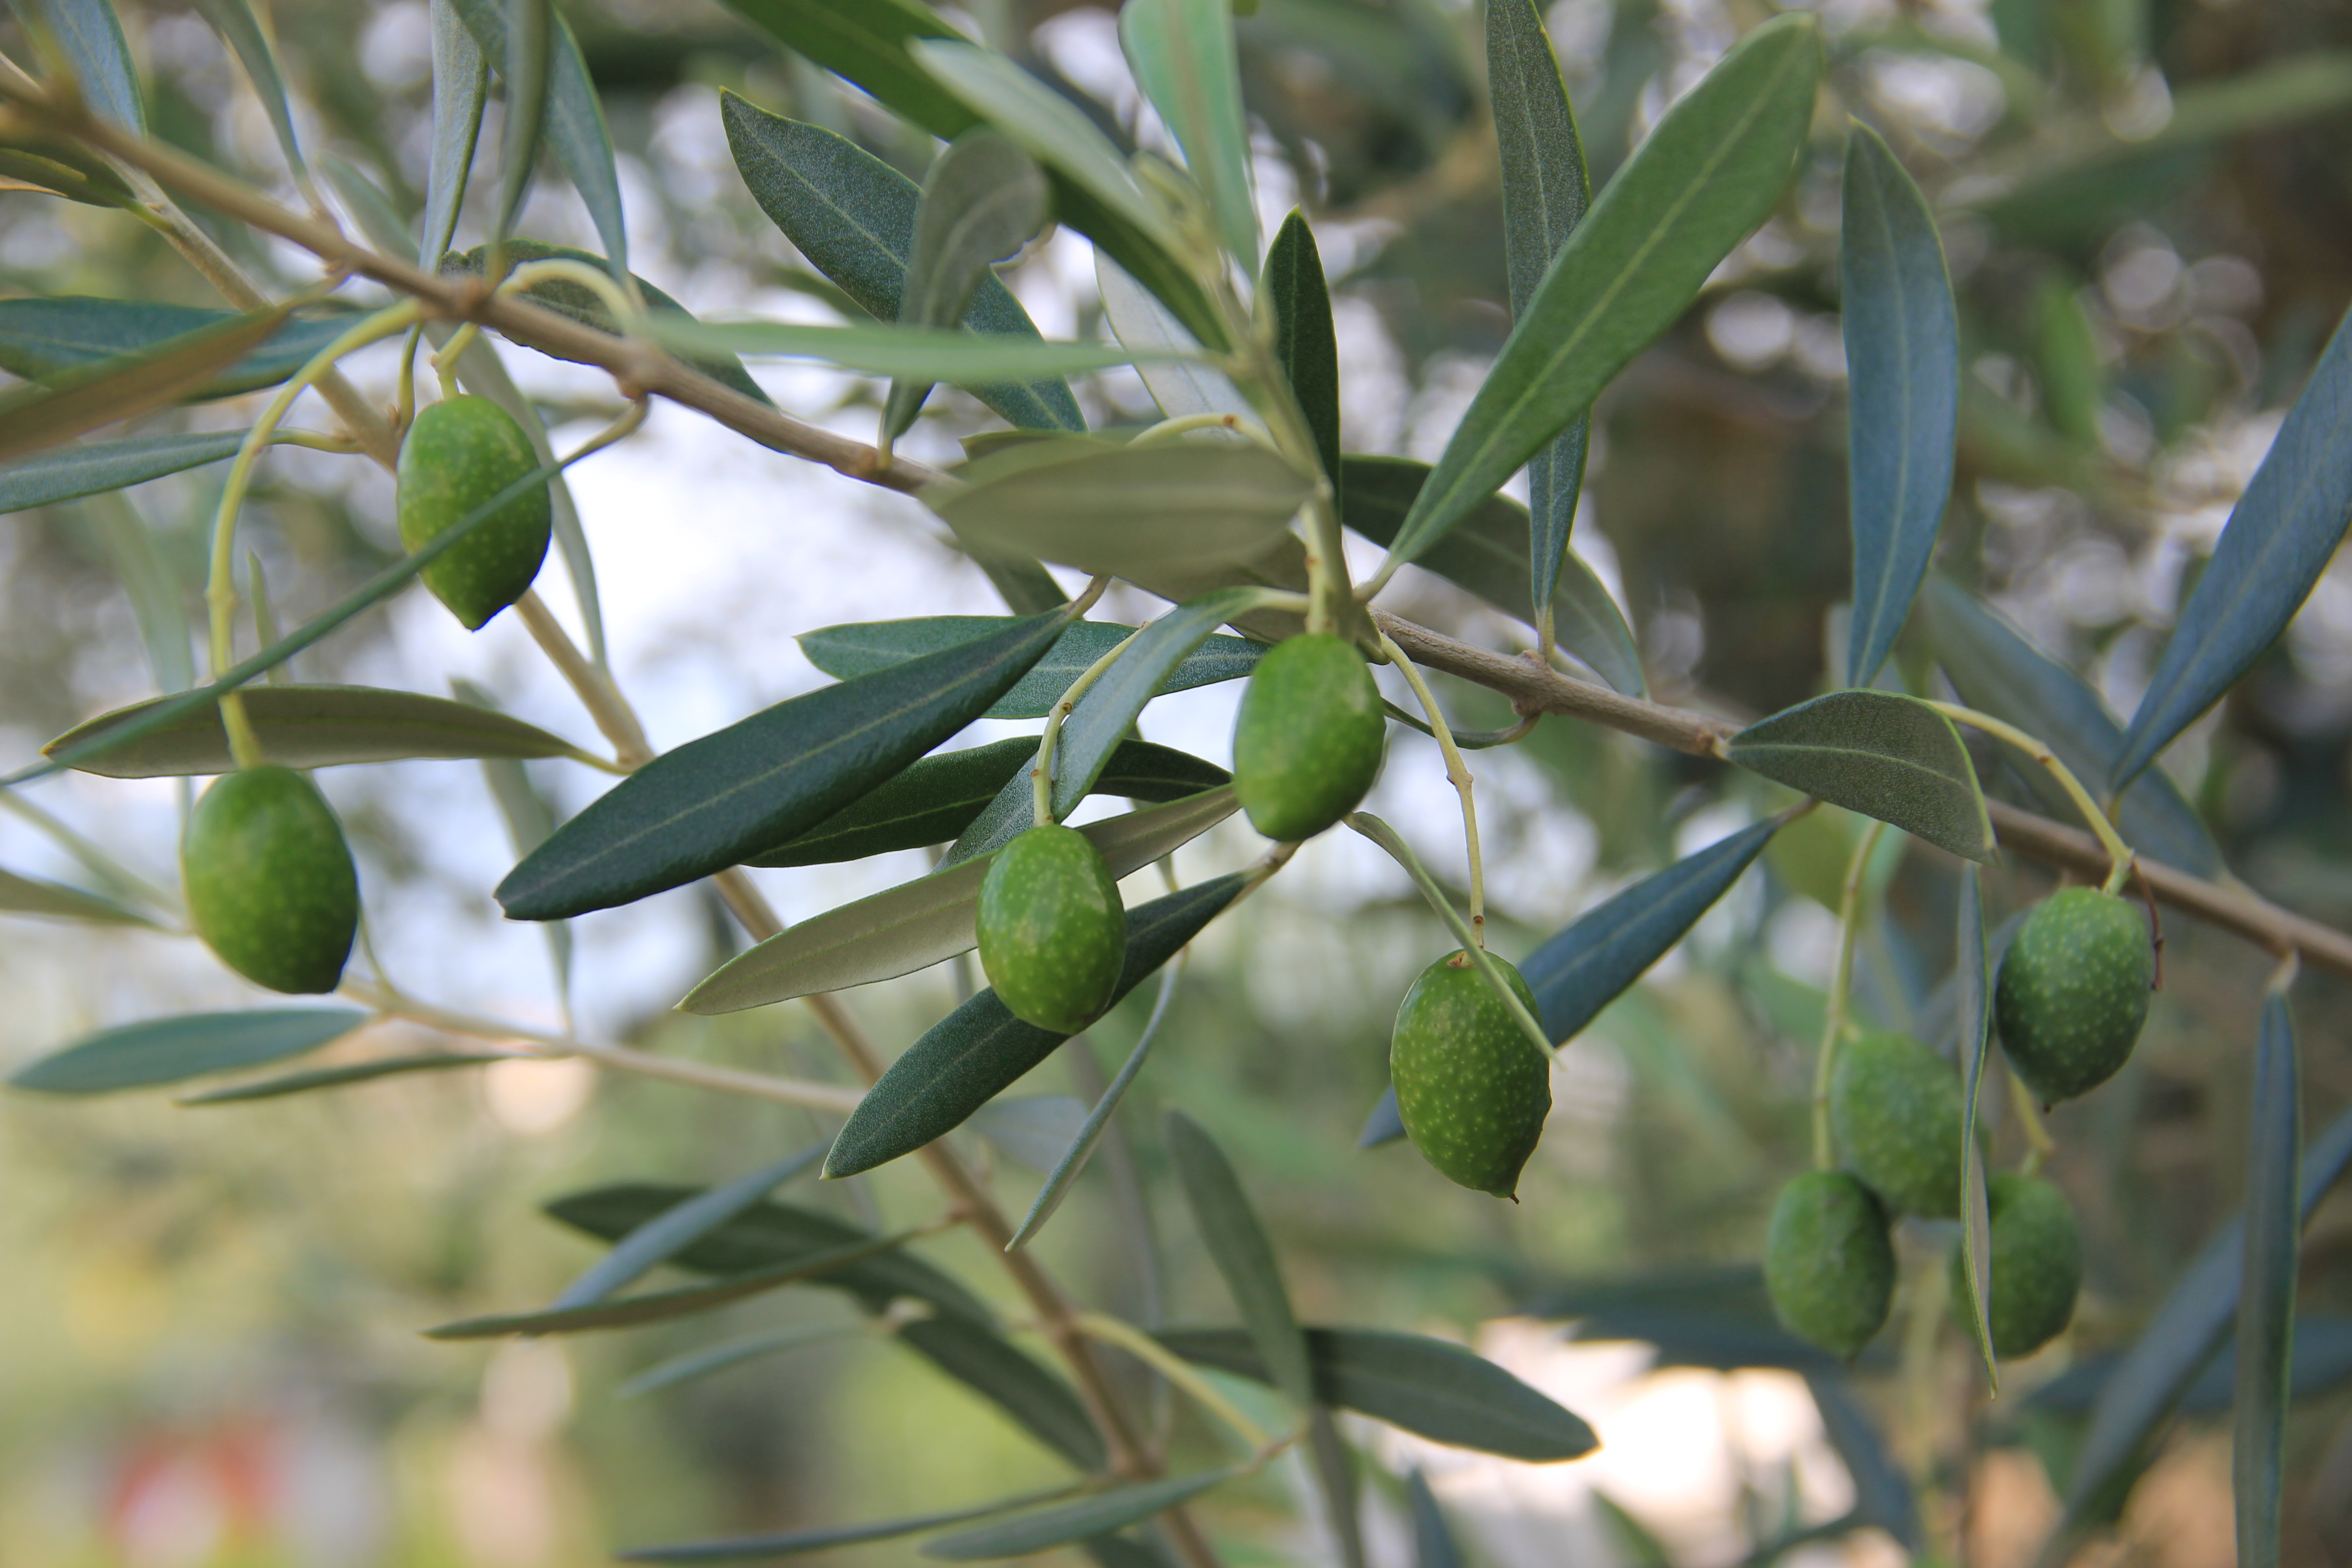
olive, plant, fruit, twig, flowering plant, fruit tree, produce, lime, terrestrial plant, tree, plant stem, mangifera, staple food, combretaceae, fig